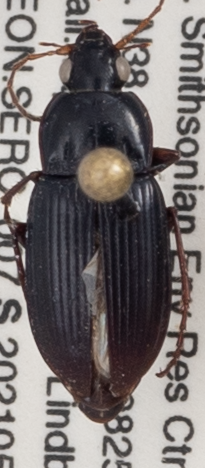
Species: Poecilus chalcites
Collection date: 2021-05-13
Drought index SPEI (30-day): -1.038
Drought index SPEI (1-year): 1.69
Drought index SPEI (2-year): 1.19